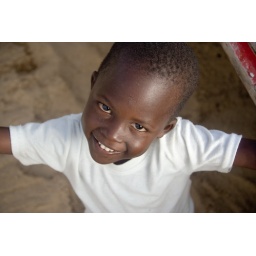
A boy stands in between two boats